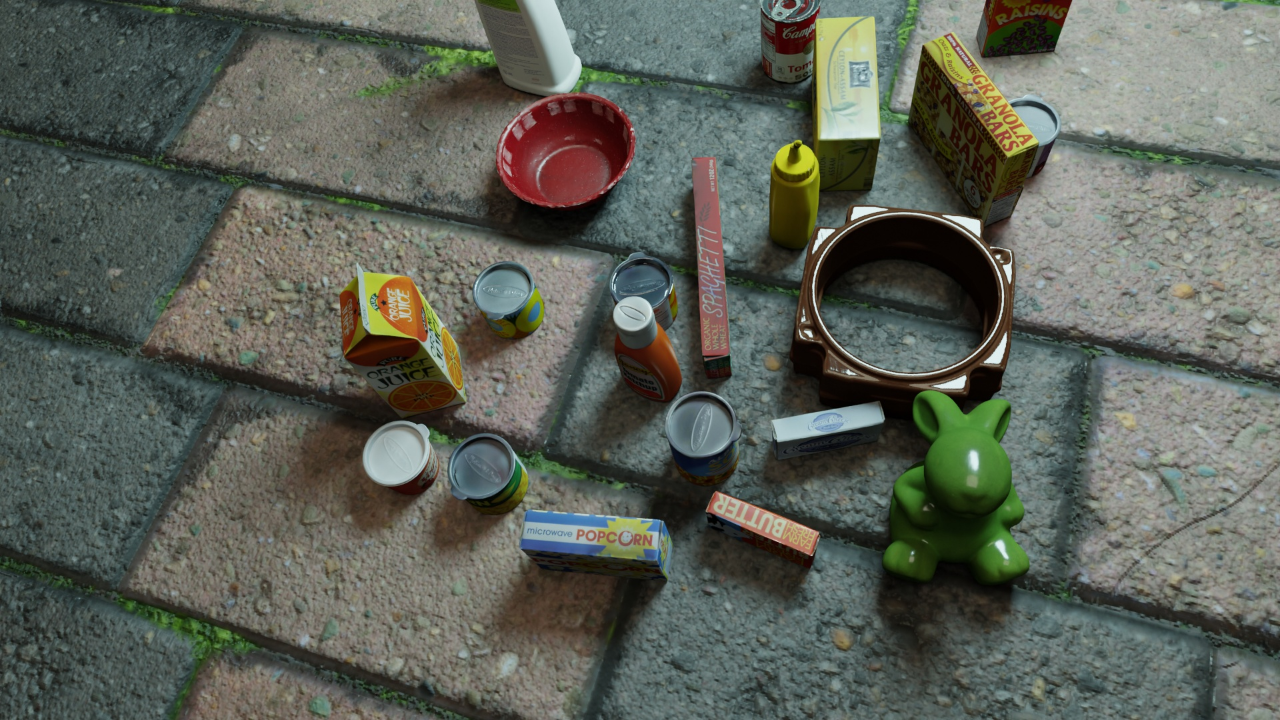
Question:
What are the five normalized (x, y) points between 0 and 1 in the image that outline the grasp plane for the box of microwave popcorn? Your answer should be as Grasp center: [], Left finger base: [], Right finger base: [], Left finger tip: [], Right finger tip: [].
Answer: Grasp center: [0.475, 0.763889], Left finger base: [0.465625, 0.683333], Right finger base: [0.485156, 0.85], Left finger tip: [0.471094, 0.706944], Right finger tip: [0.489844, 0.866667]